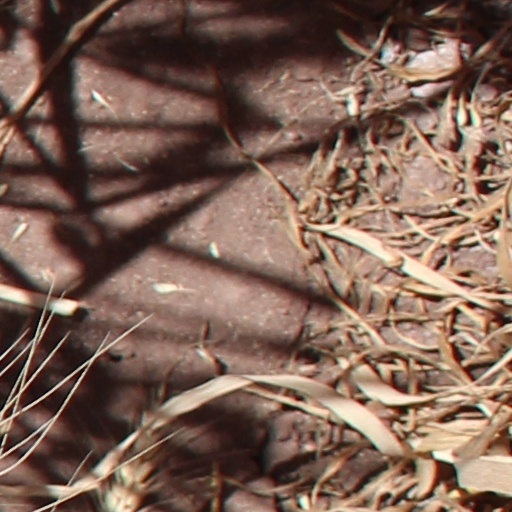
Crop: wheat